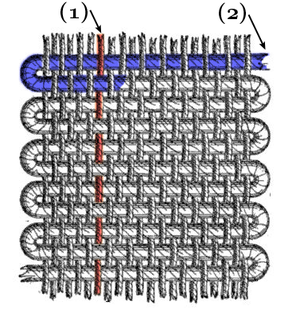
Le tissage est un procédé de production de tissu dans laquelle deux ensembles distincts de filés ou fils sont entrelacés à angle droit pour former un tissu. Les autres méthodes sont le tricot, la dentelle et le feutrage. Les fils dans la longueur du tissu sont appelés fils de chaîne et les fils perpendiculaires à la chaîne sont les fils de trame ou de remplissage. La méthode par laquelle ces fils sont tissés ensemble influe sur les caractéristiques de la toile.